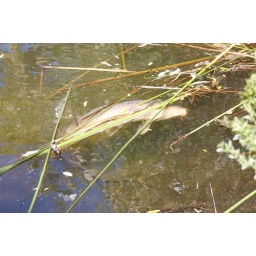
dead catfish in atascadero lake